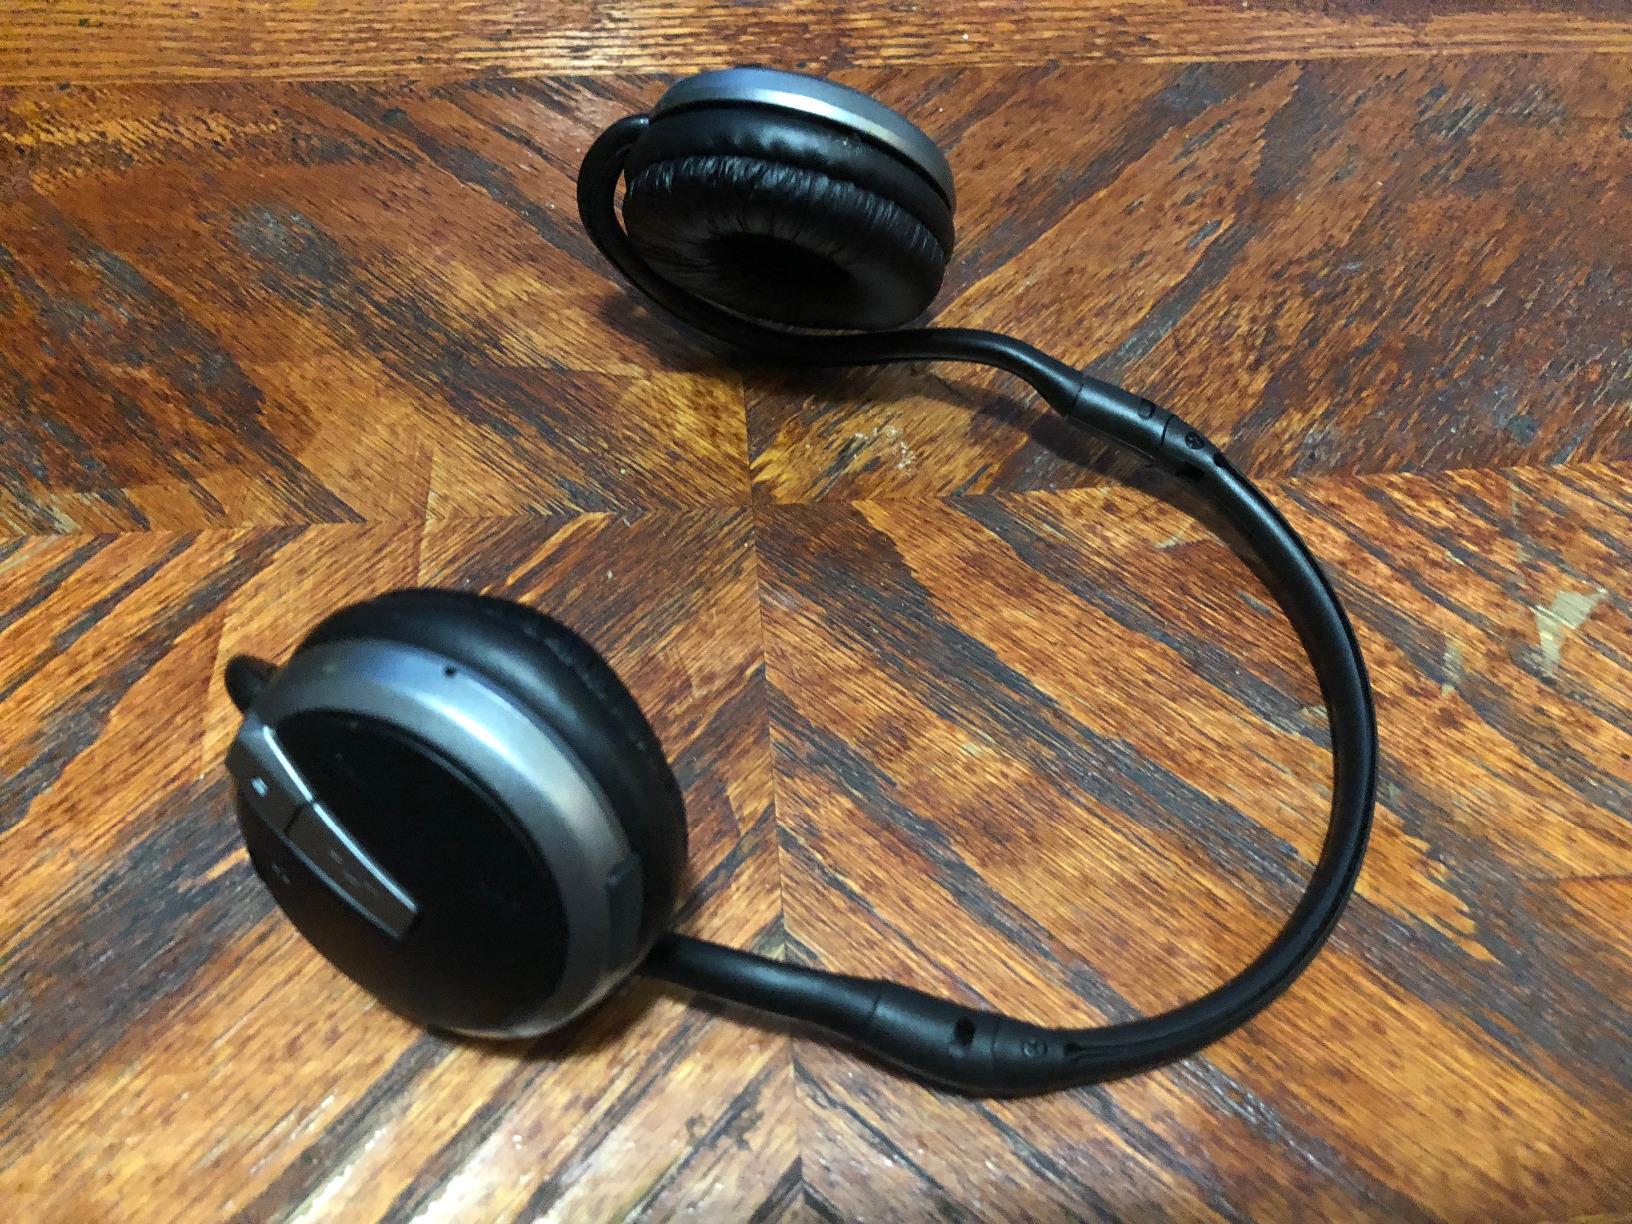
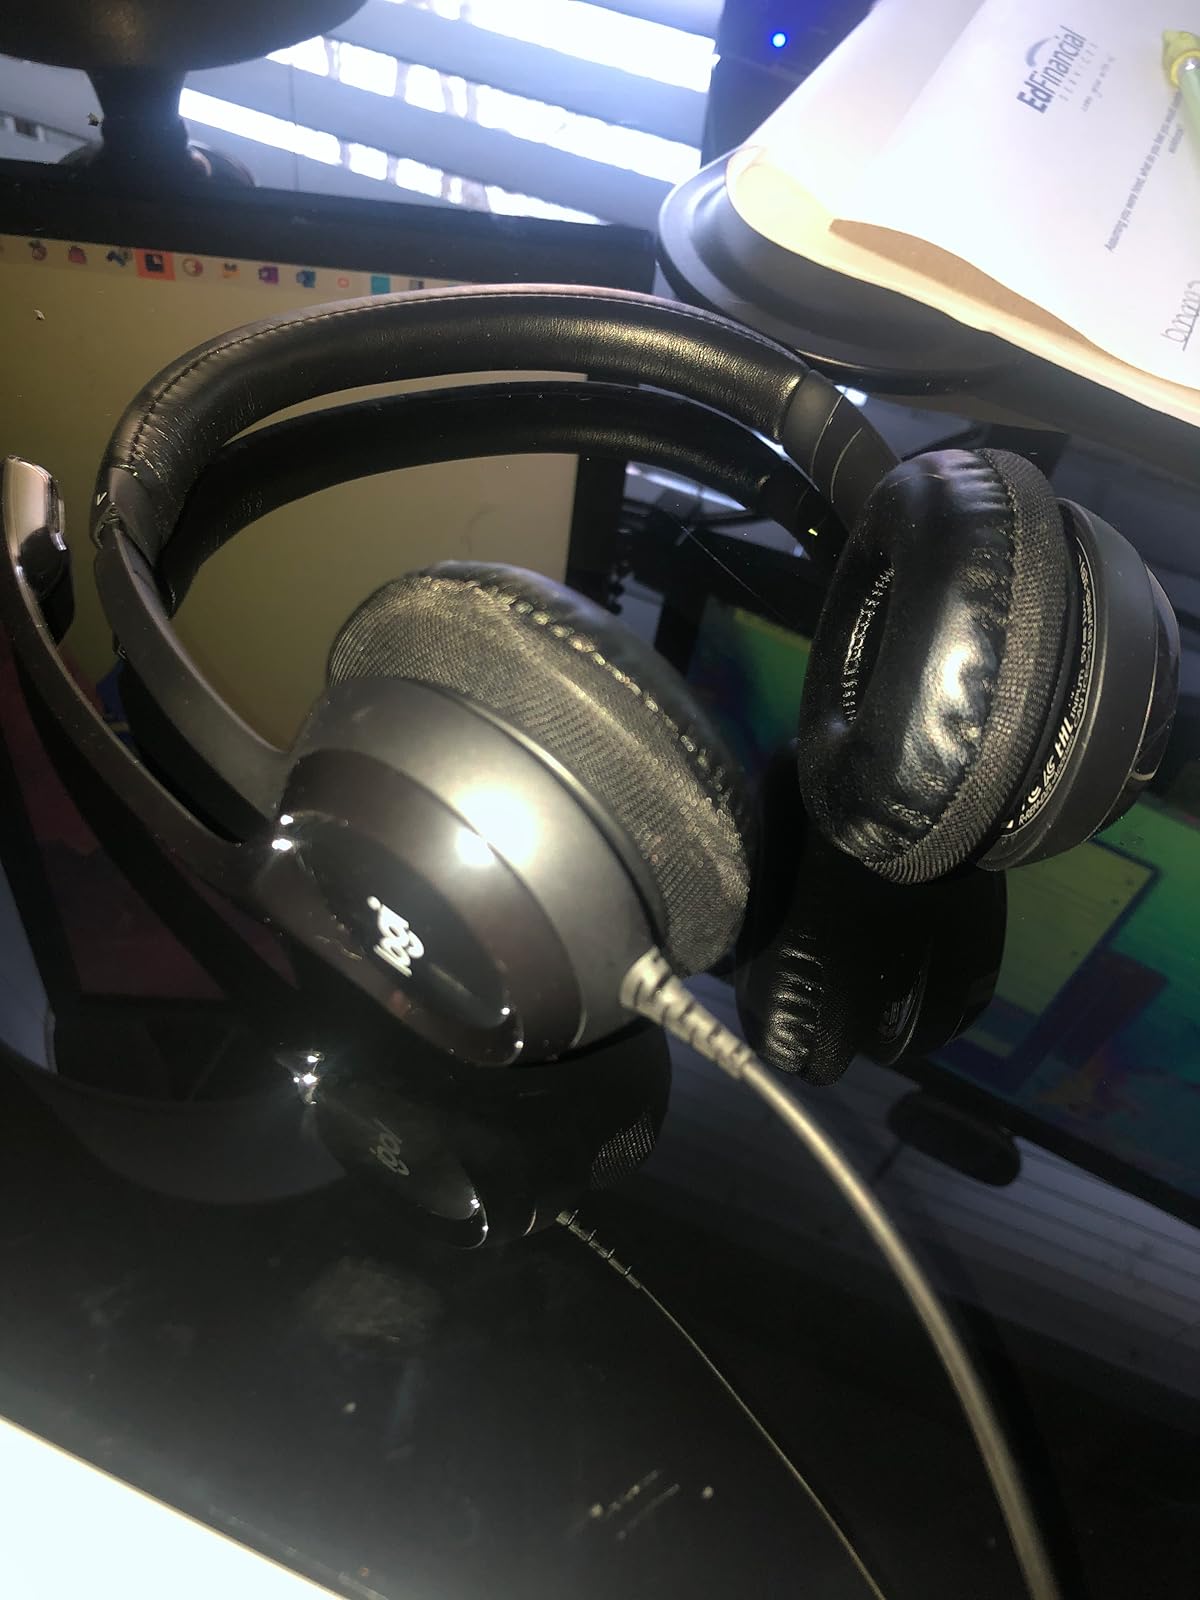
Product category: headphones
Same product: no